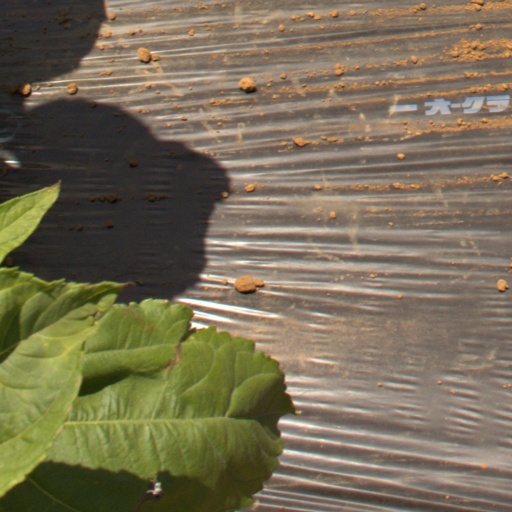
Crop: Jerusalem artichoke